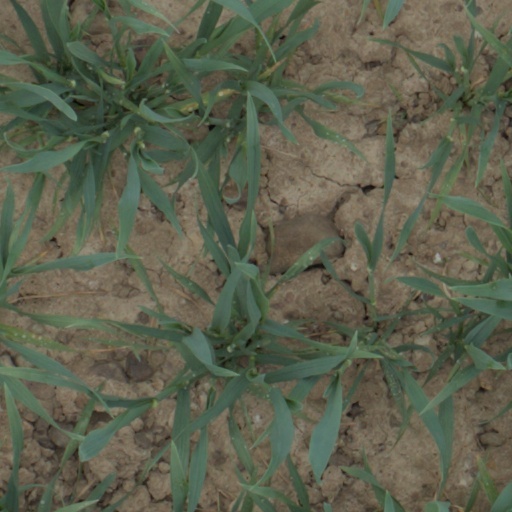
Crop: wheat